Octopus minor

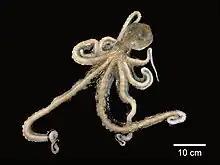
"O. minor" with scale

The benthic nature of "O. minor" allows it to move between rocks and through crevices. Once it has identified its prey, it makes a sudden pounce, using its suckers to grip on and pull it in. The "O. minor" preys on smaller animals by trapping them in the web-like structure of its legs. The "O. minor" injects its prey with a paralyzing saliva, using miniature teeth at the end of its salivary papilla to dismember them. When targeting shelled molluscs, the "O. minor" creates a toxic saliva that enables the calcium carbonate of the shell to be broken down. Once the outer protection is penetrated, the prey's muscles relax, allowing the octopus to remove and eat its prey's soft tissues.